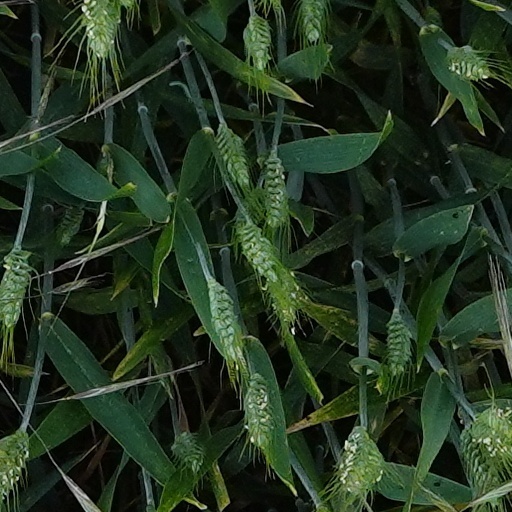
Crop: wheat